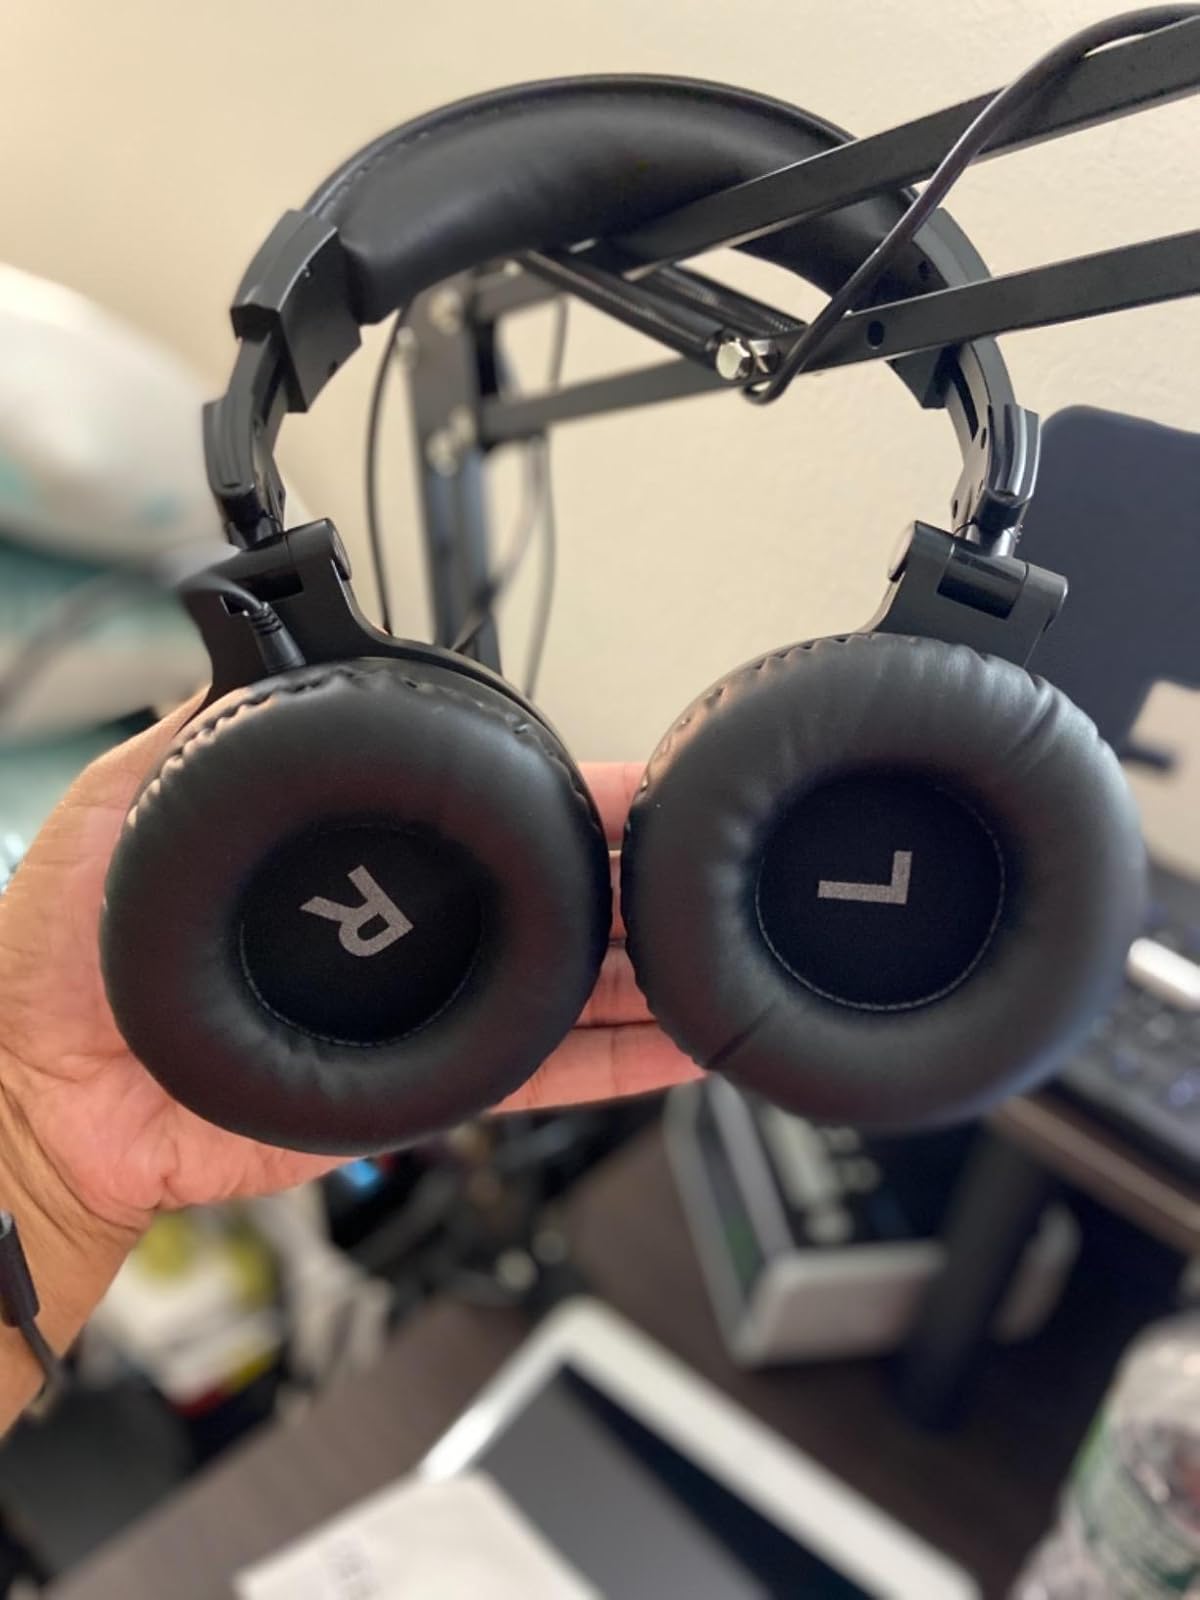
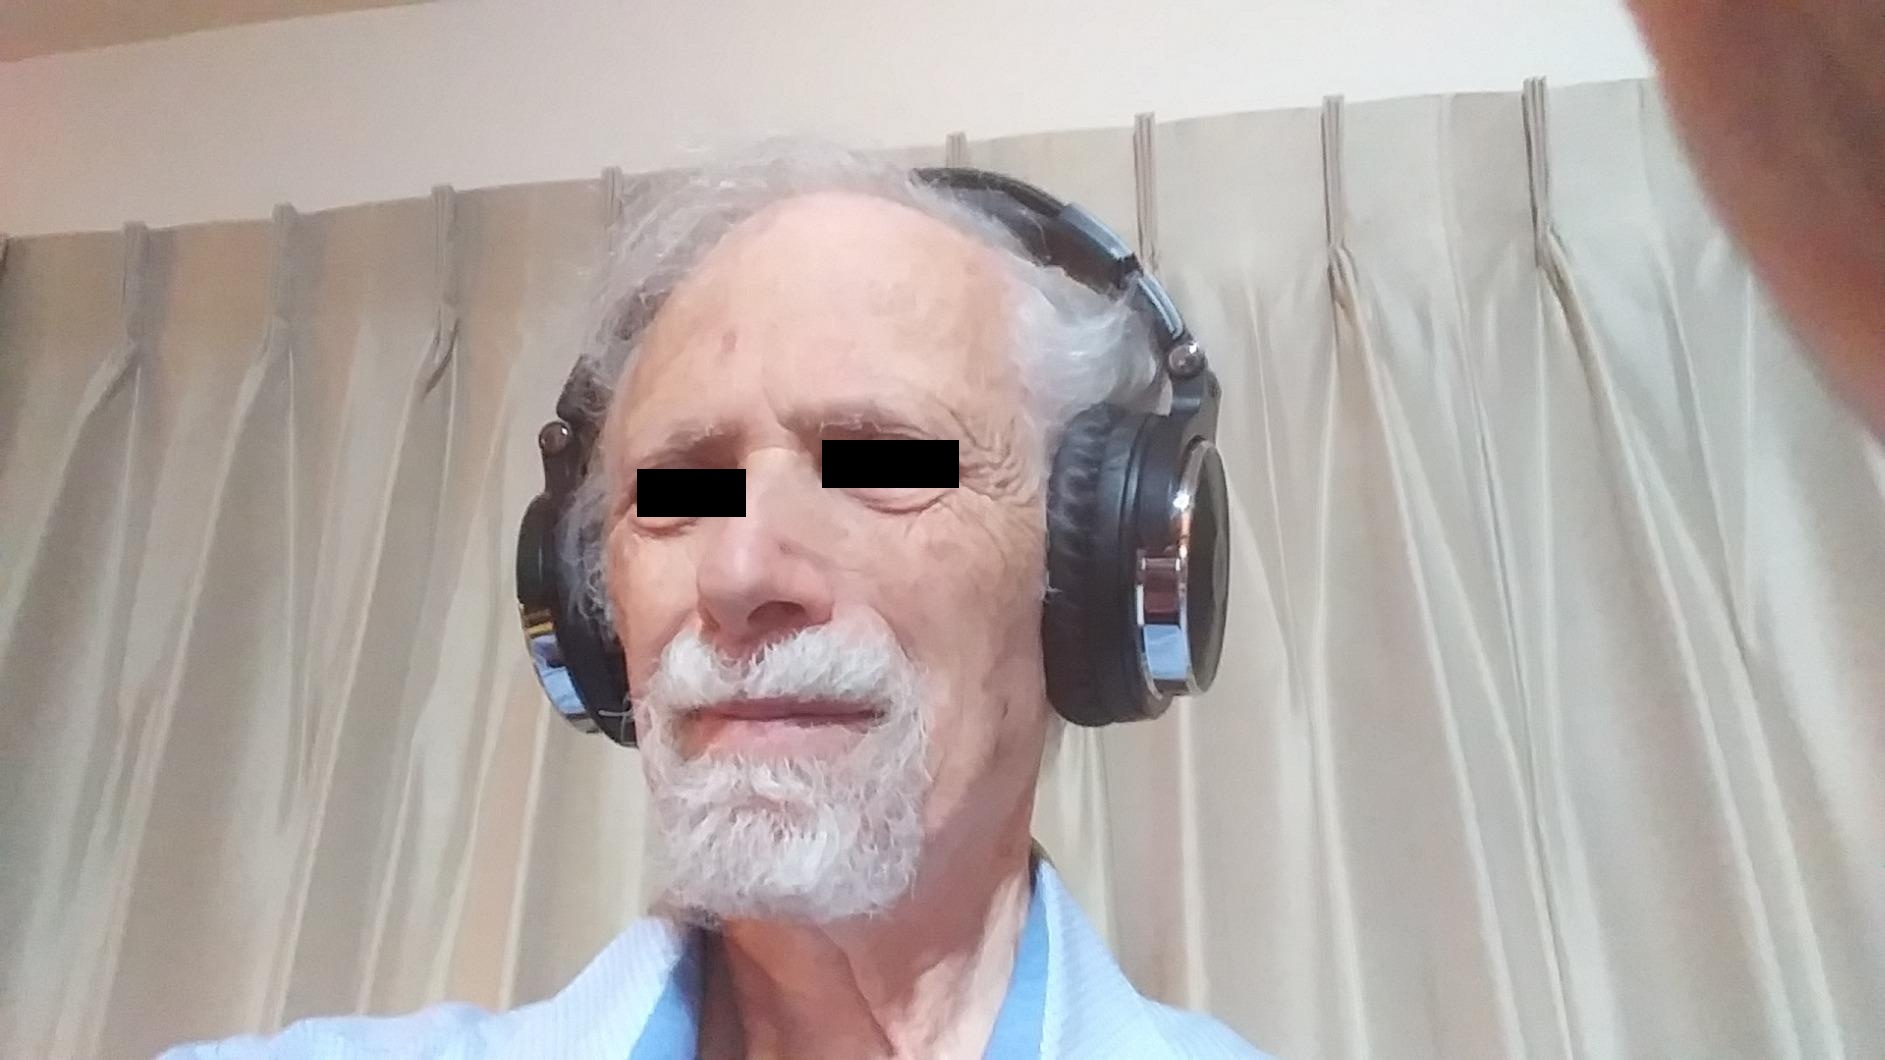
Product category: headphones
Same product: yes